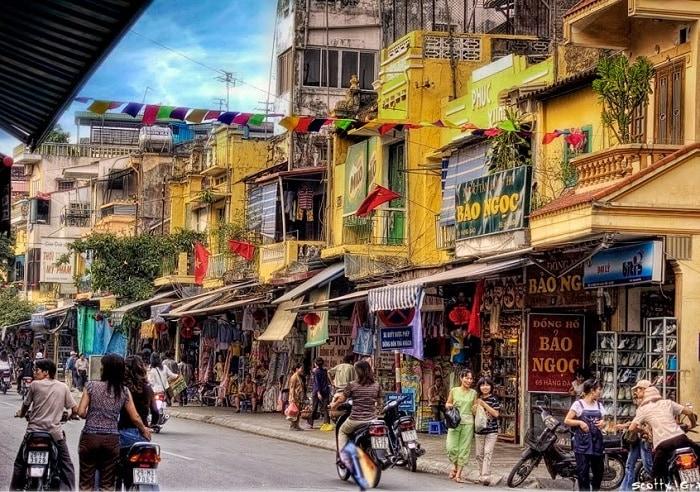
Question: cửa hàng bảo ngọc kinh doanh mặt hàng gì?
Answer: đồng hồ